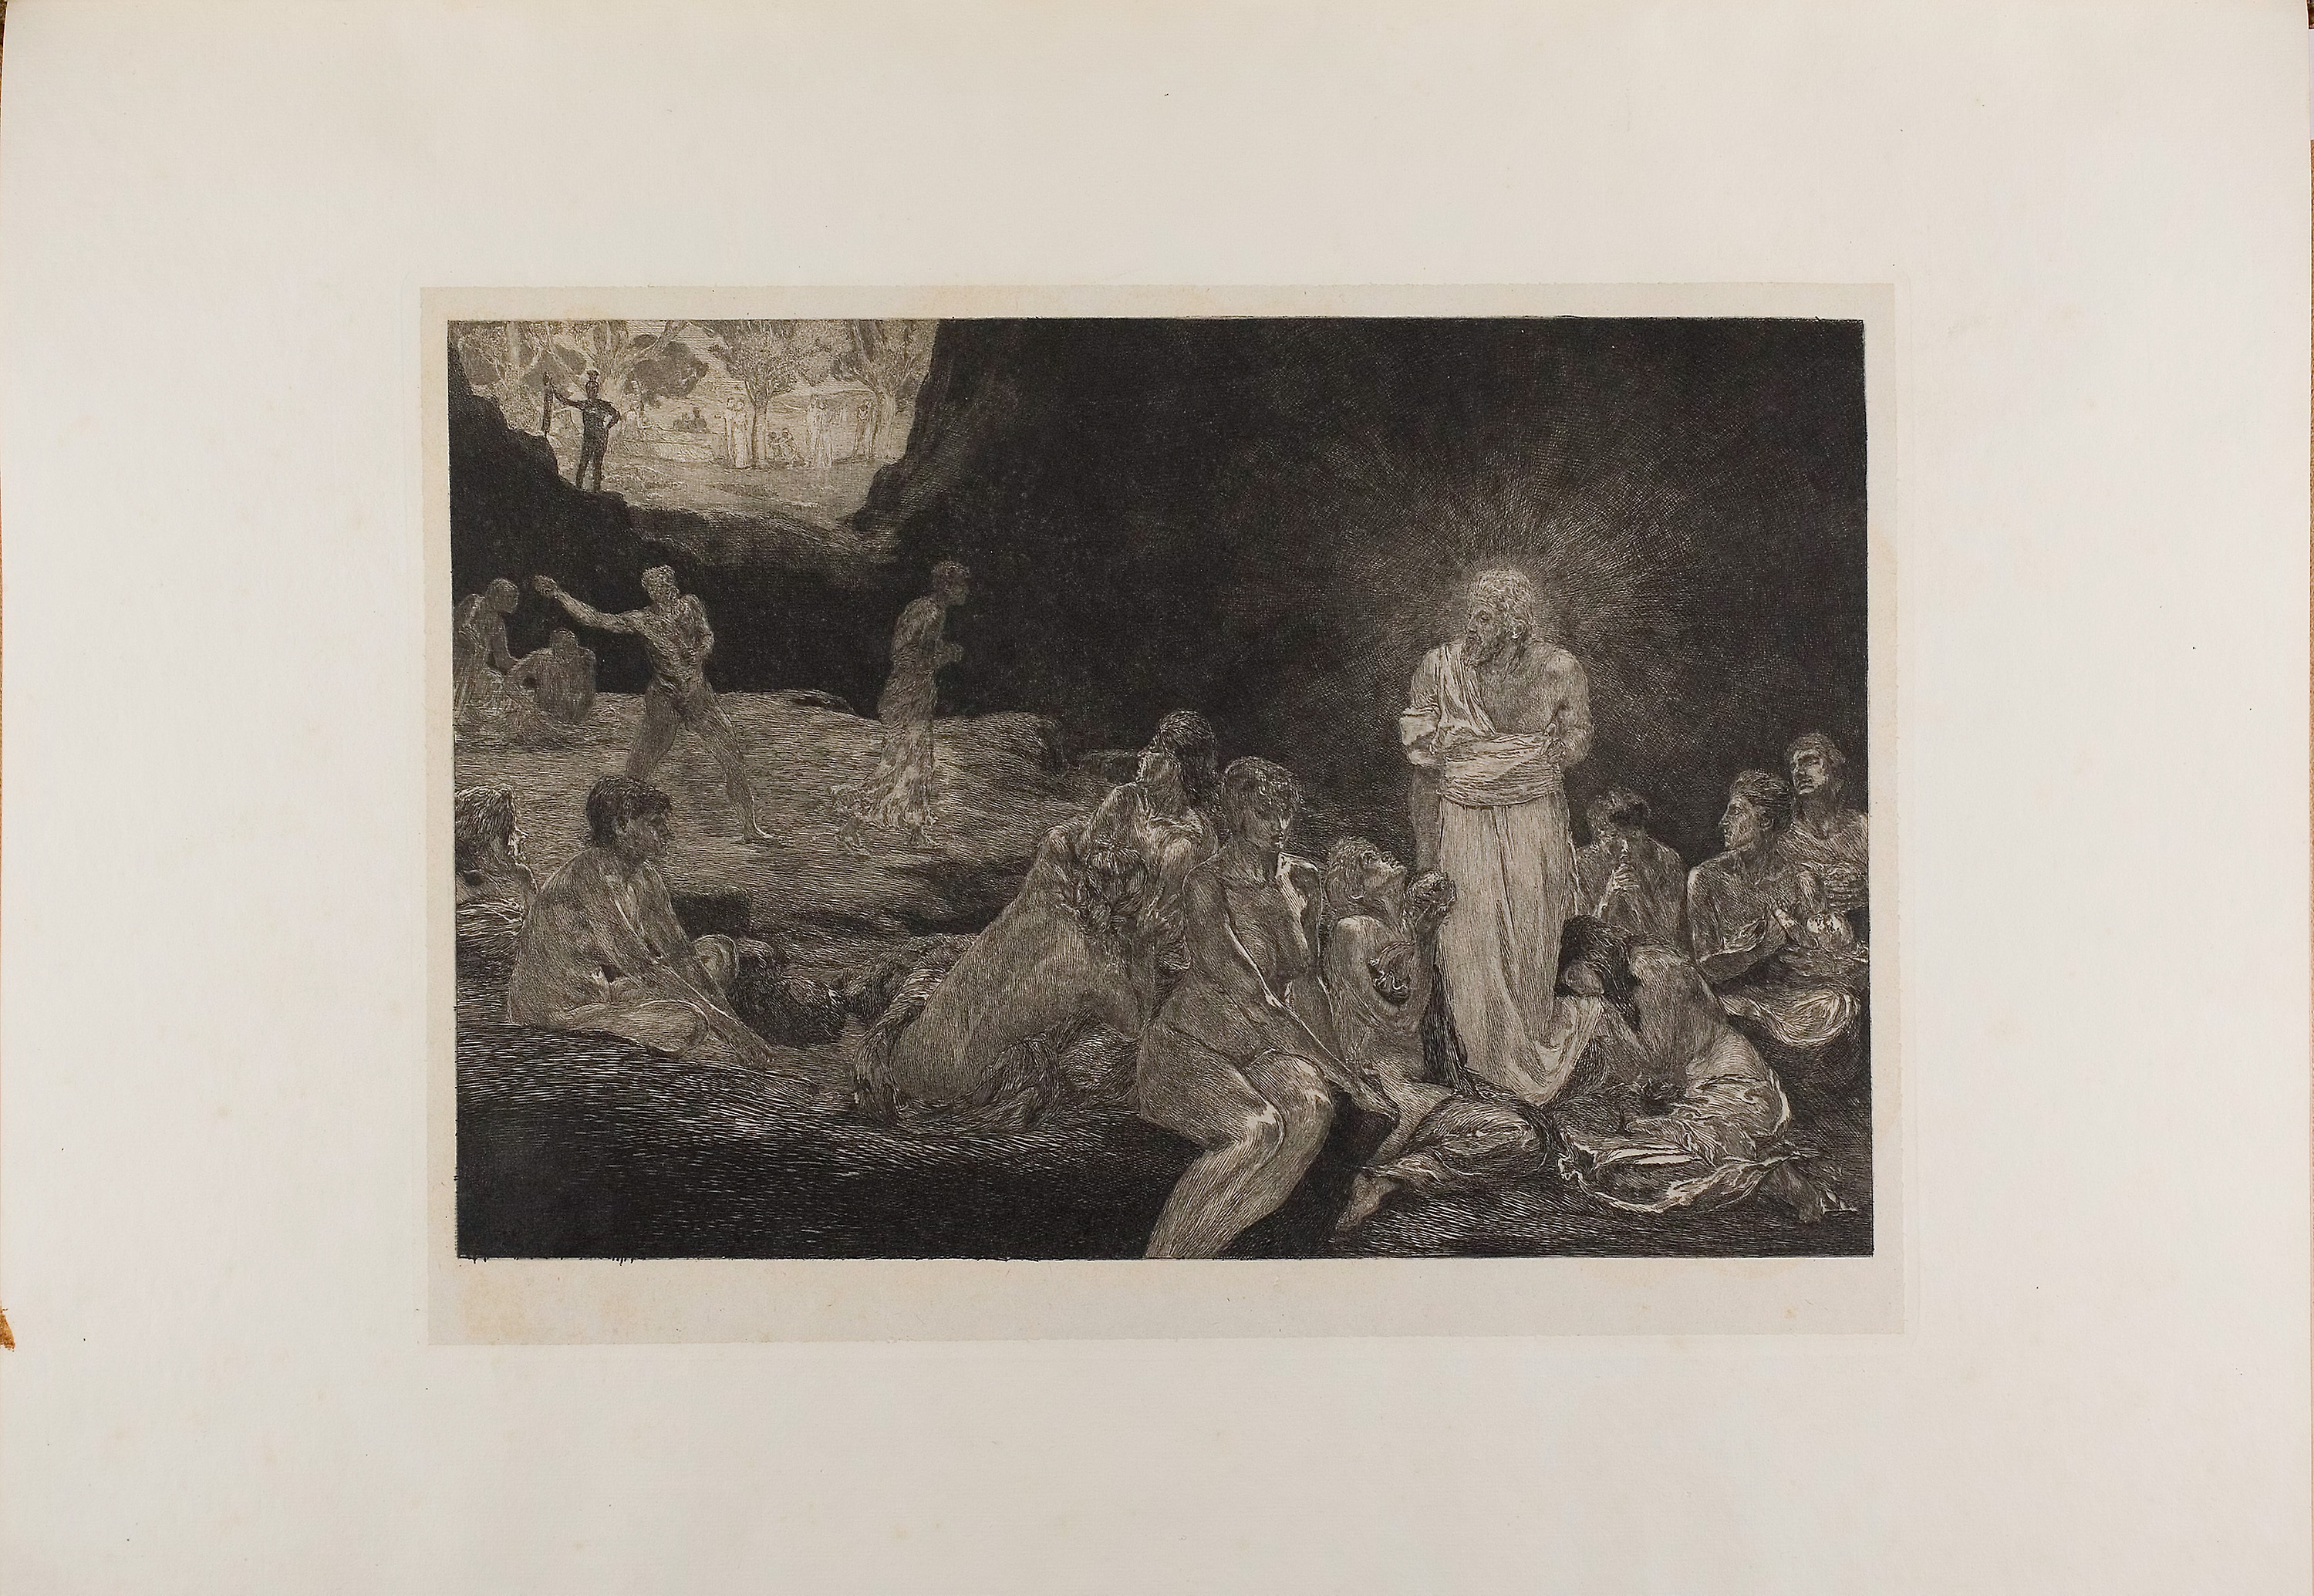
photograph, art, art gallery, modern art, picture frame, collection, history, painting, museum, artwork, stock photography, visual arts, ancient history